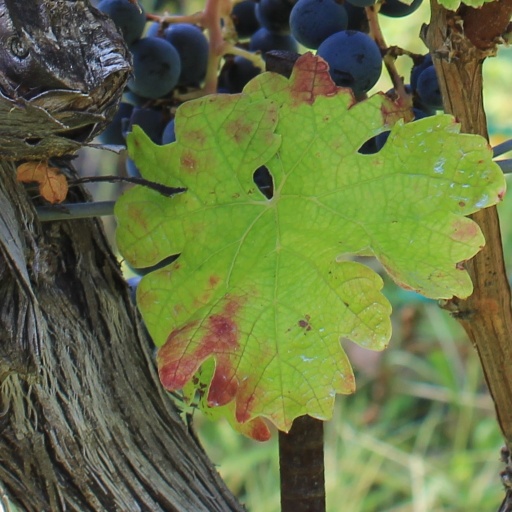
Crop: grape